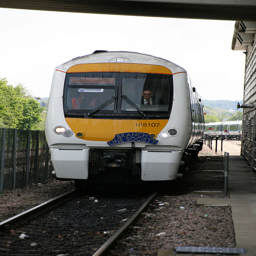
A white and yellow train pulling into a train station.
there is a yellow and whit train on the tracks
A man drives a train down a track.
A yellow and white train on the tracks.
A train on the tracks parked in a train station.